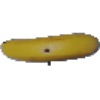
Label: Banana 1